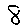
Label: 8